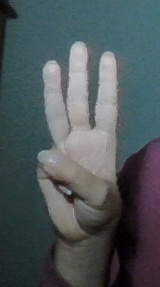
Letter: thaa